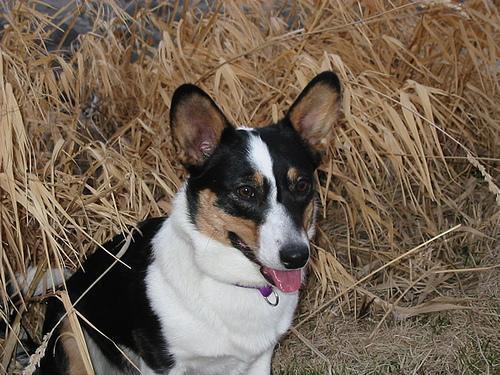
Cardigan